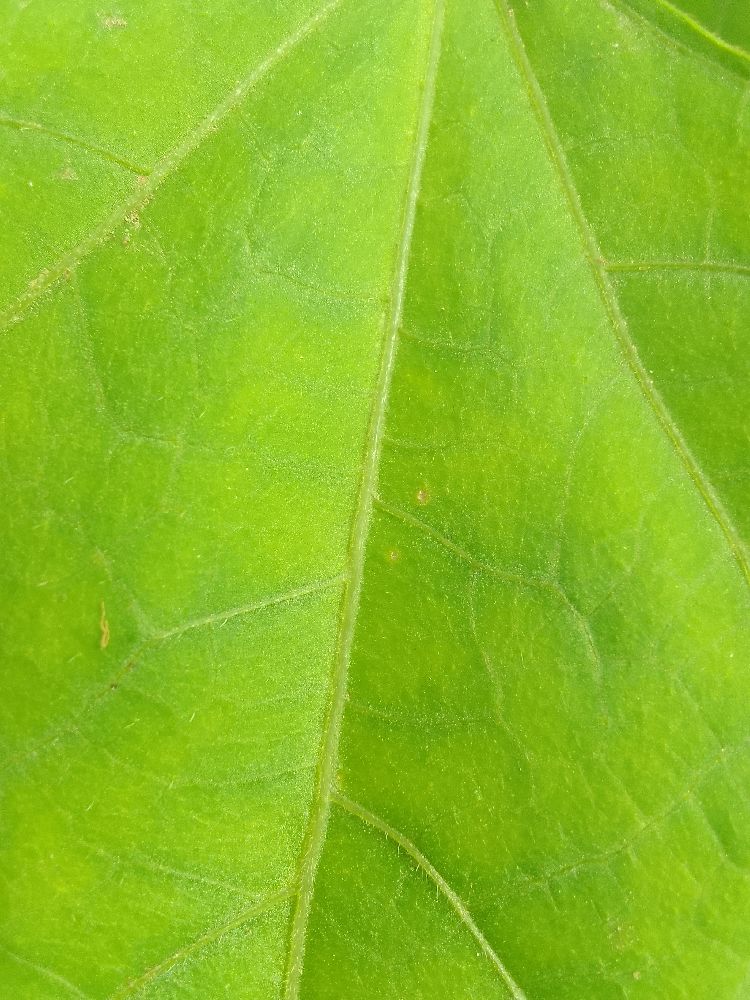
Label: healthy